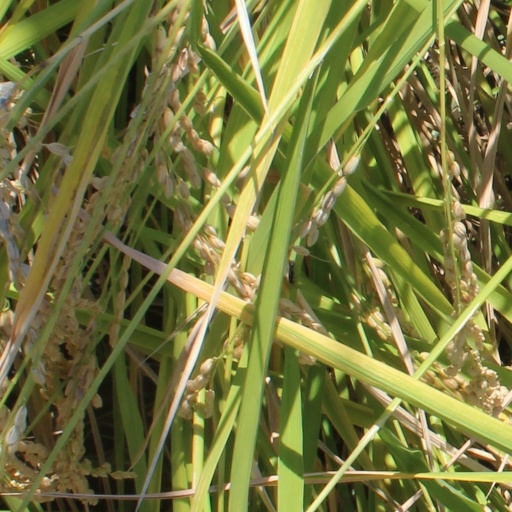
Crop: rice